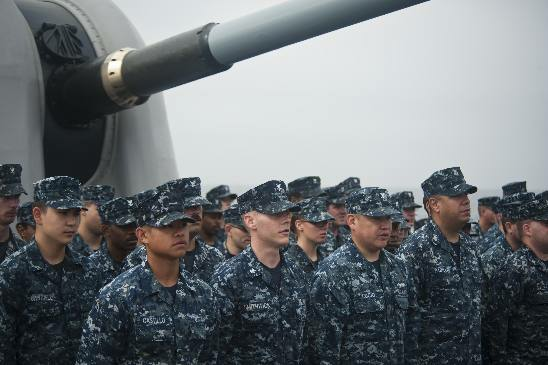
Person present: Yes